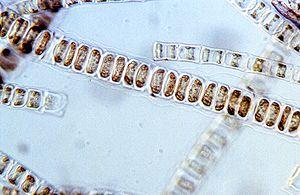
Ulothrix flacca est une espèce d'algues vertes marines filamenteuses cosmopolites de la famille des Ulotrichaceae.